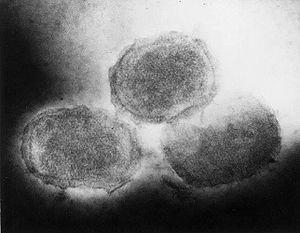
Le molluscum contagiosum est une lésion dermatologique contagieuse induite par un virus de la famille des pox virus. La lésion est caractérisée par une papule arrondie ombiliquée de quelques millimètres de diamètre, généralement non prurigineuse, d'où une matière blanchâtre sort parfois à la pression.